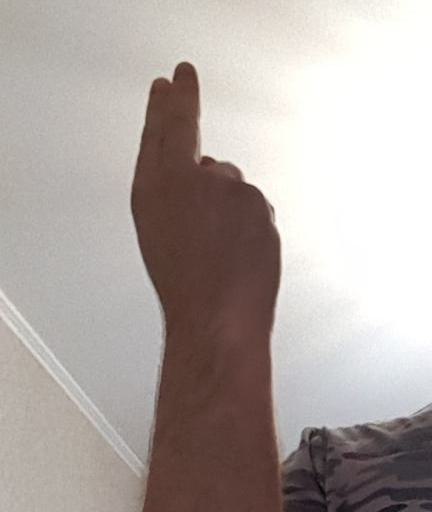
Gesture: two_up_inverted